Dougie

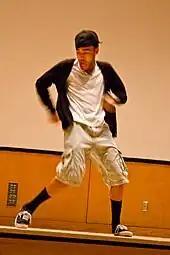
University student performs the Dougie during a talent show

The Dougie is a hip hop dance move generally performed by moving one's body from side to side and passing a hand through or near the hair on one's own head.